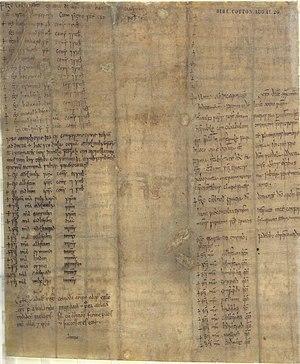
Ecgberht ou Egbert est roi du Wessex de 802 jusqu'à sa mort, en 839.
Æthelwulf est roi du Wessex de 839 à sa mort, le 13 janvier 858.